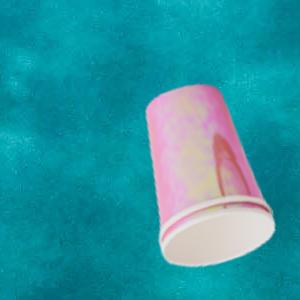
Label: cups